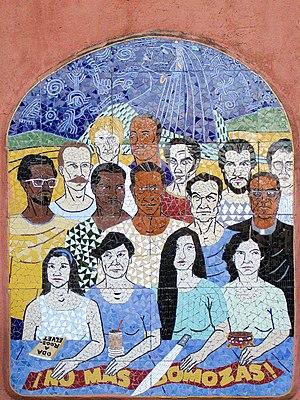
Héros et martyrs sous la dictature des Somoza - Mosaïque murale du Musée des Légendes et Traditions - León - Nicaragua Español: Héroes y Mártires bajo la dictadura de Somoza - Mosaico Mural del Museo de Leyendas y Tradiciones - León - Nicaragua
"Le musée des légendes et traditions ""Colonel Joaquín de Arrechavala"" est un musée historique et culturel situé dans la ville de León, la deuxième ville du Nicaragua. Il est installé dans l'ancienne Prison 21.